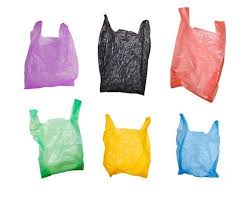
Waste category: plastic